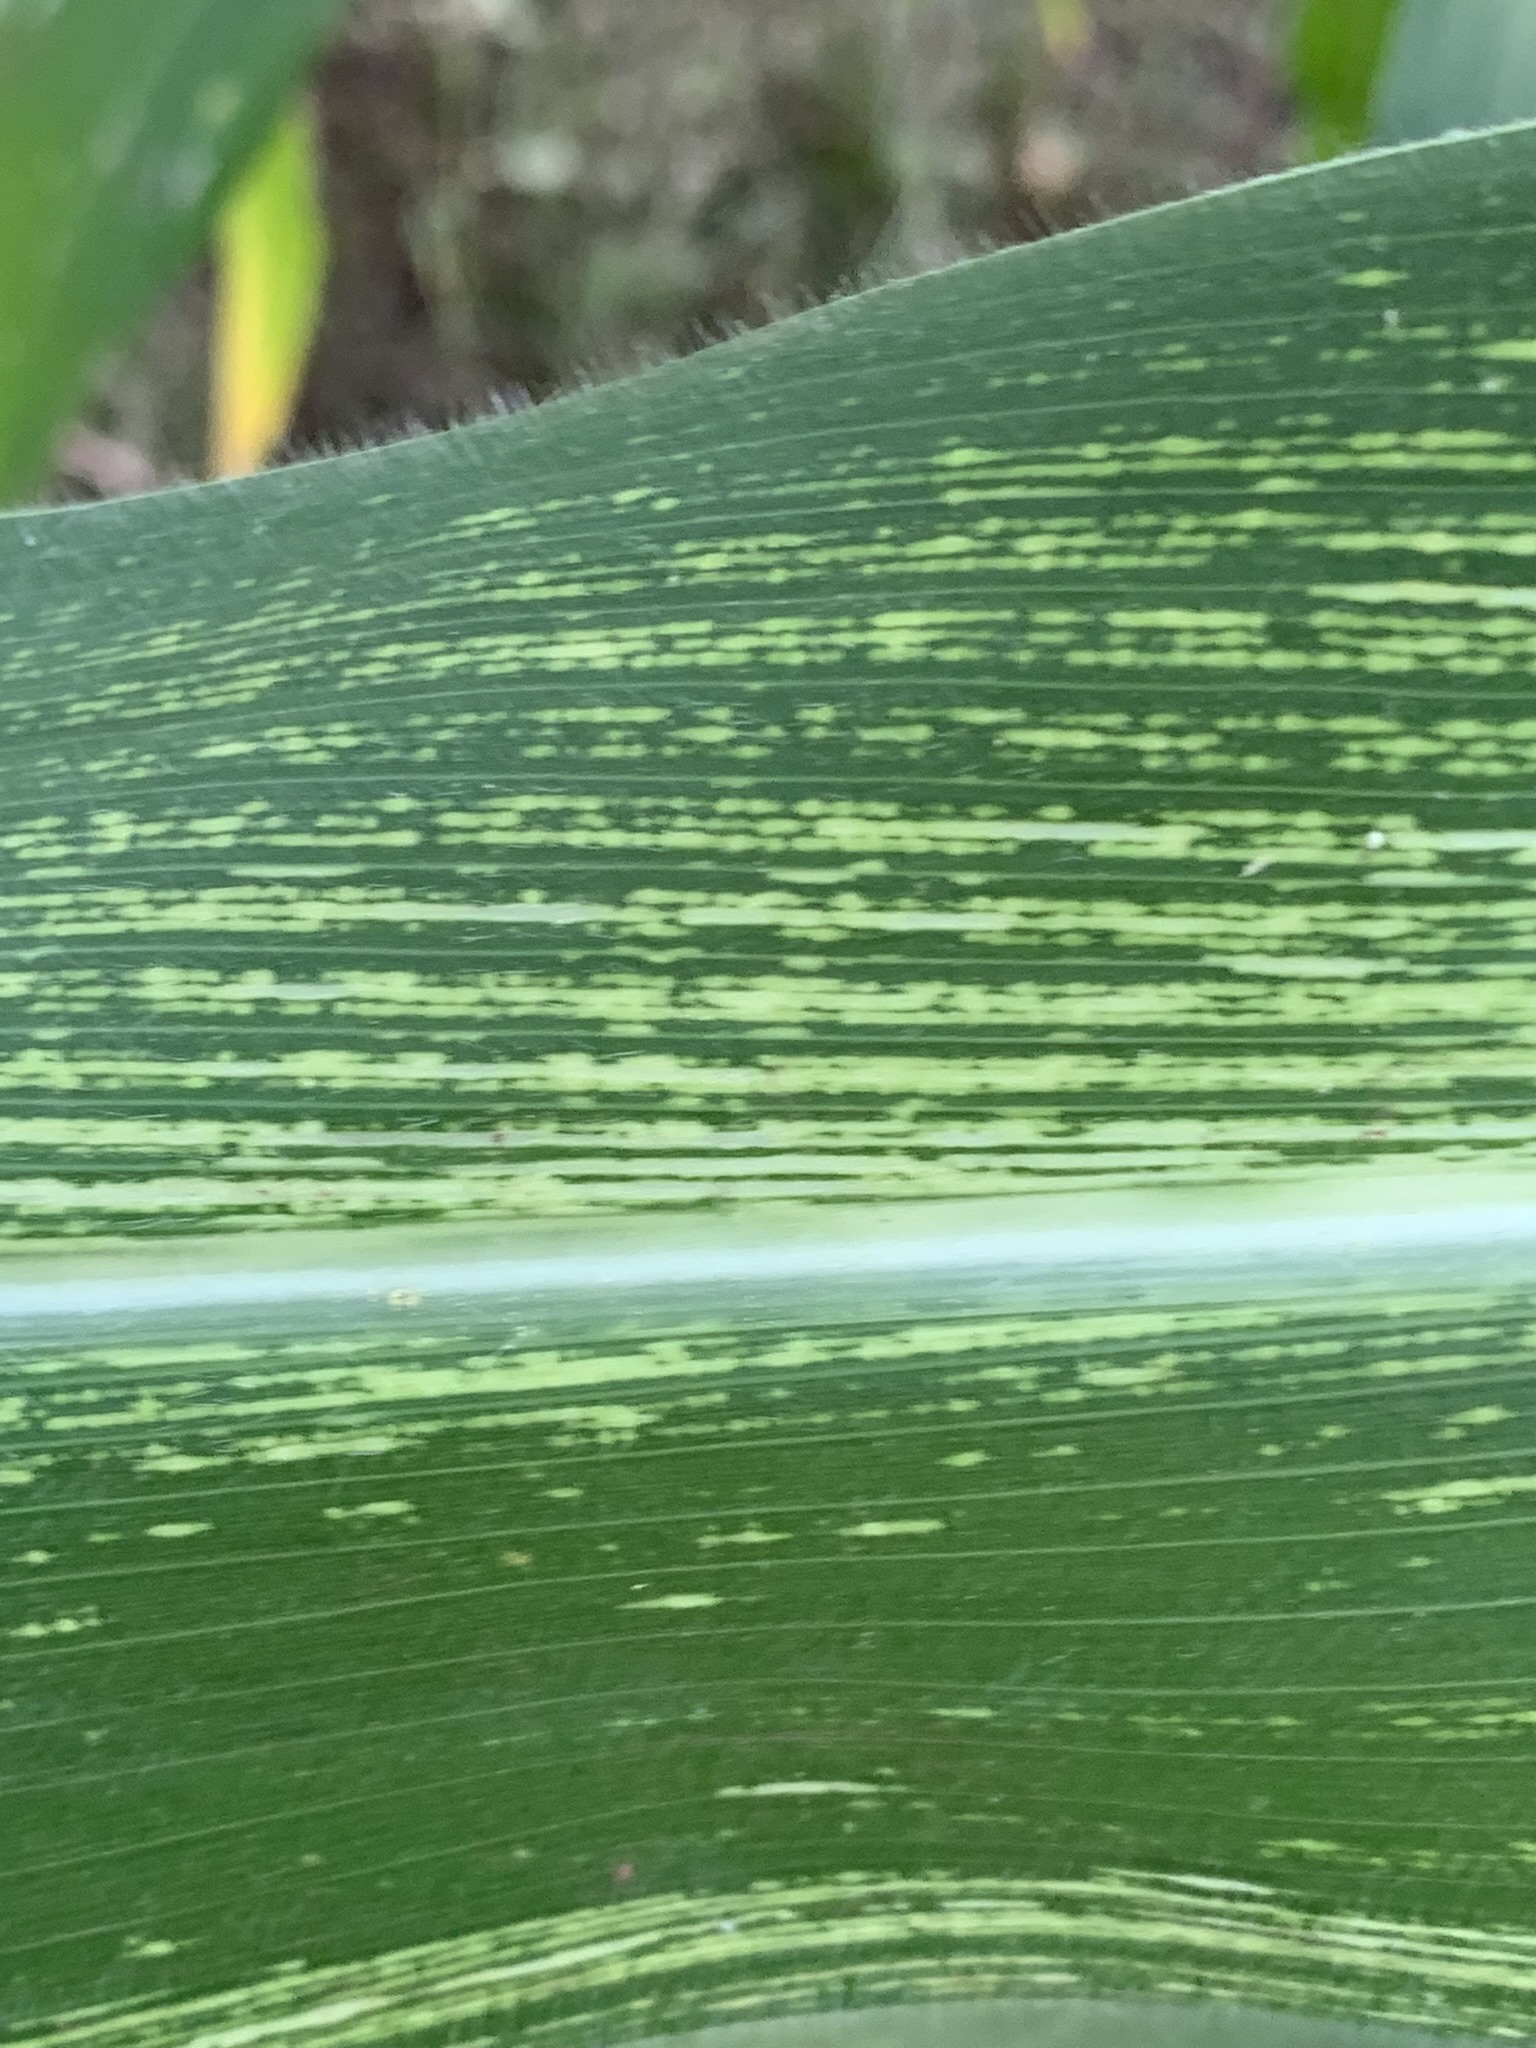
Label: MSV